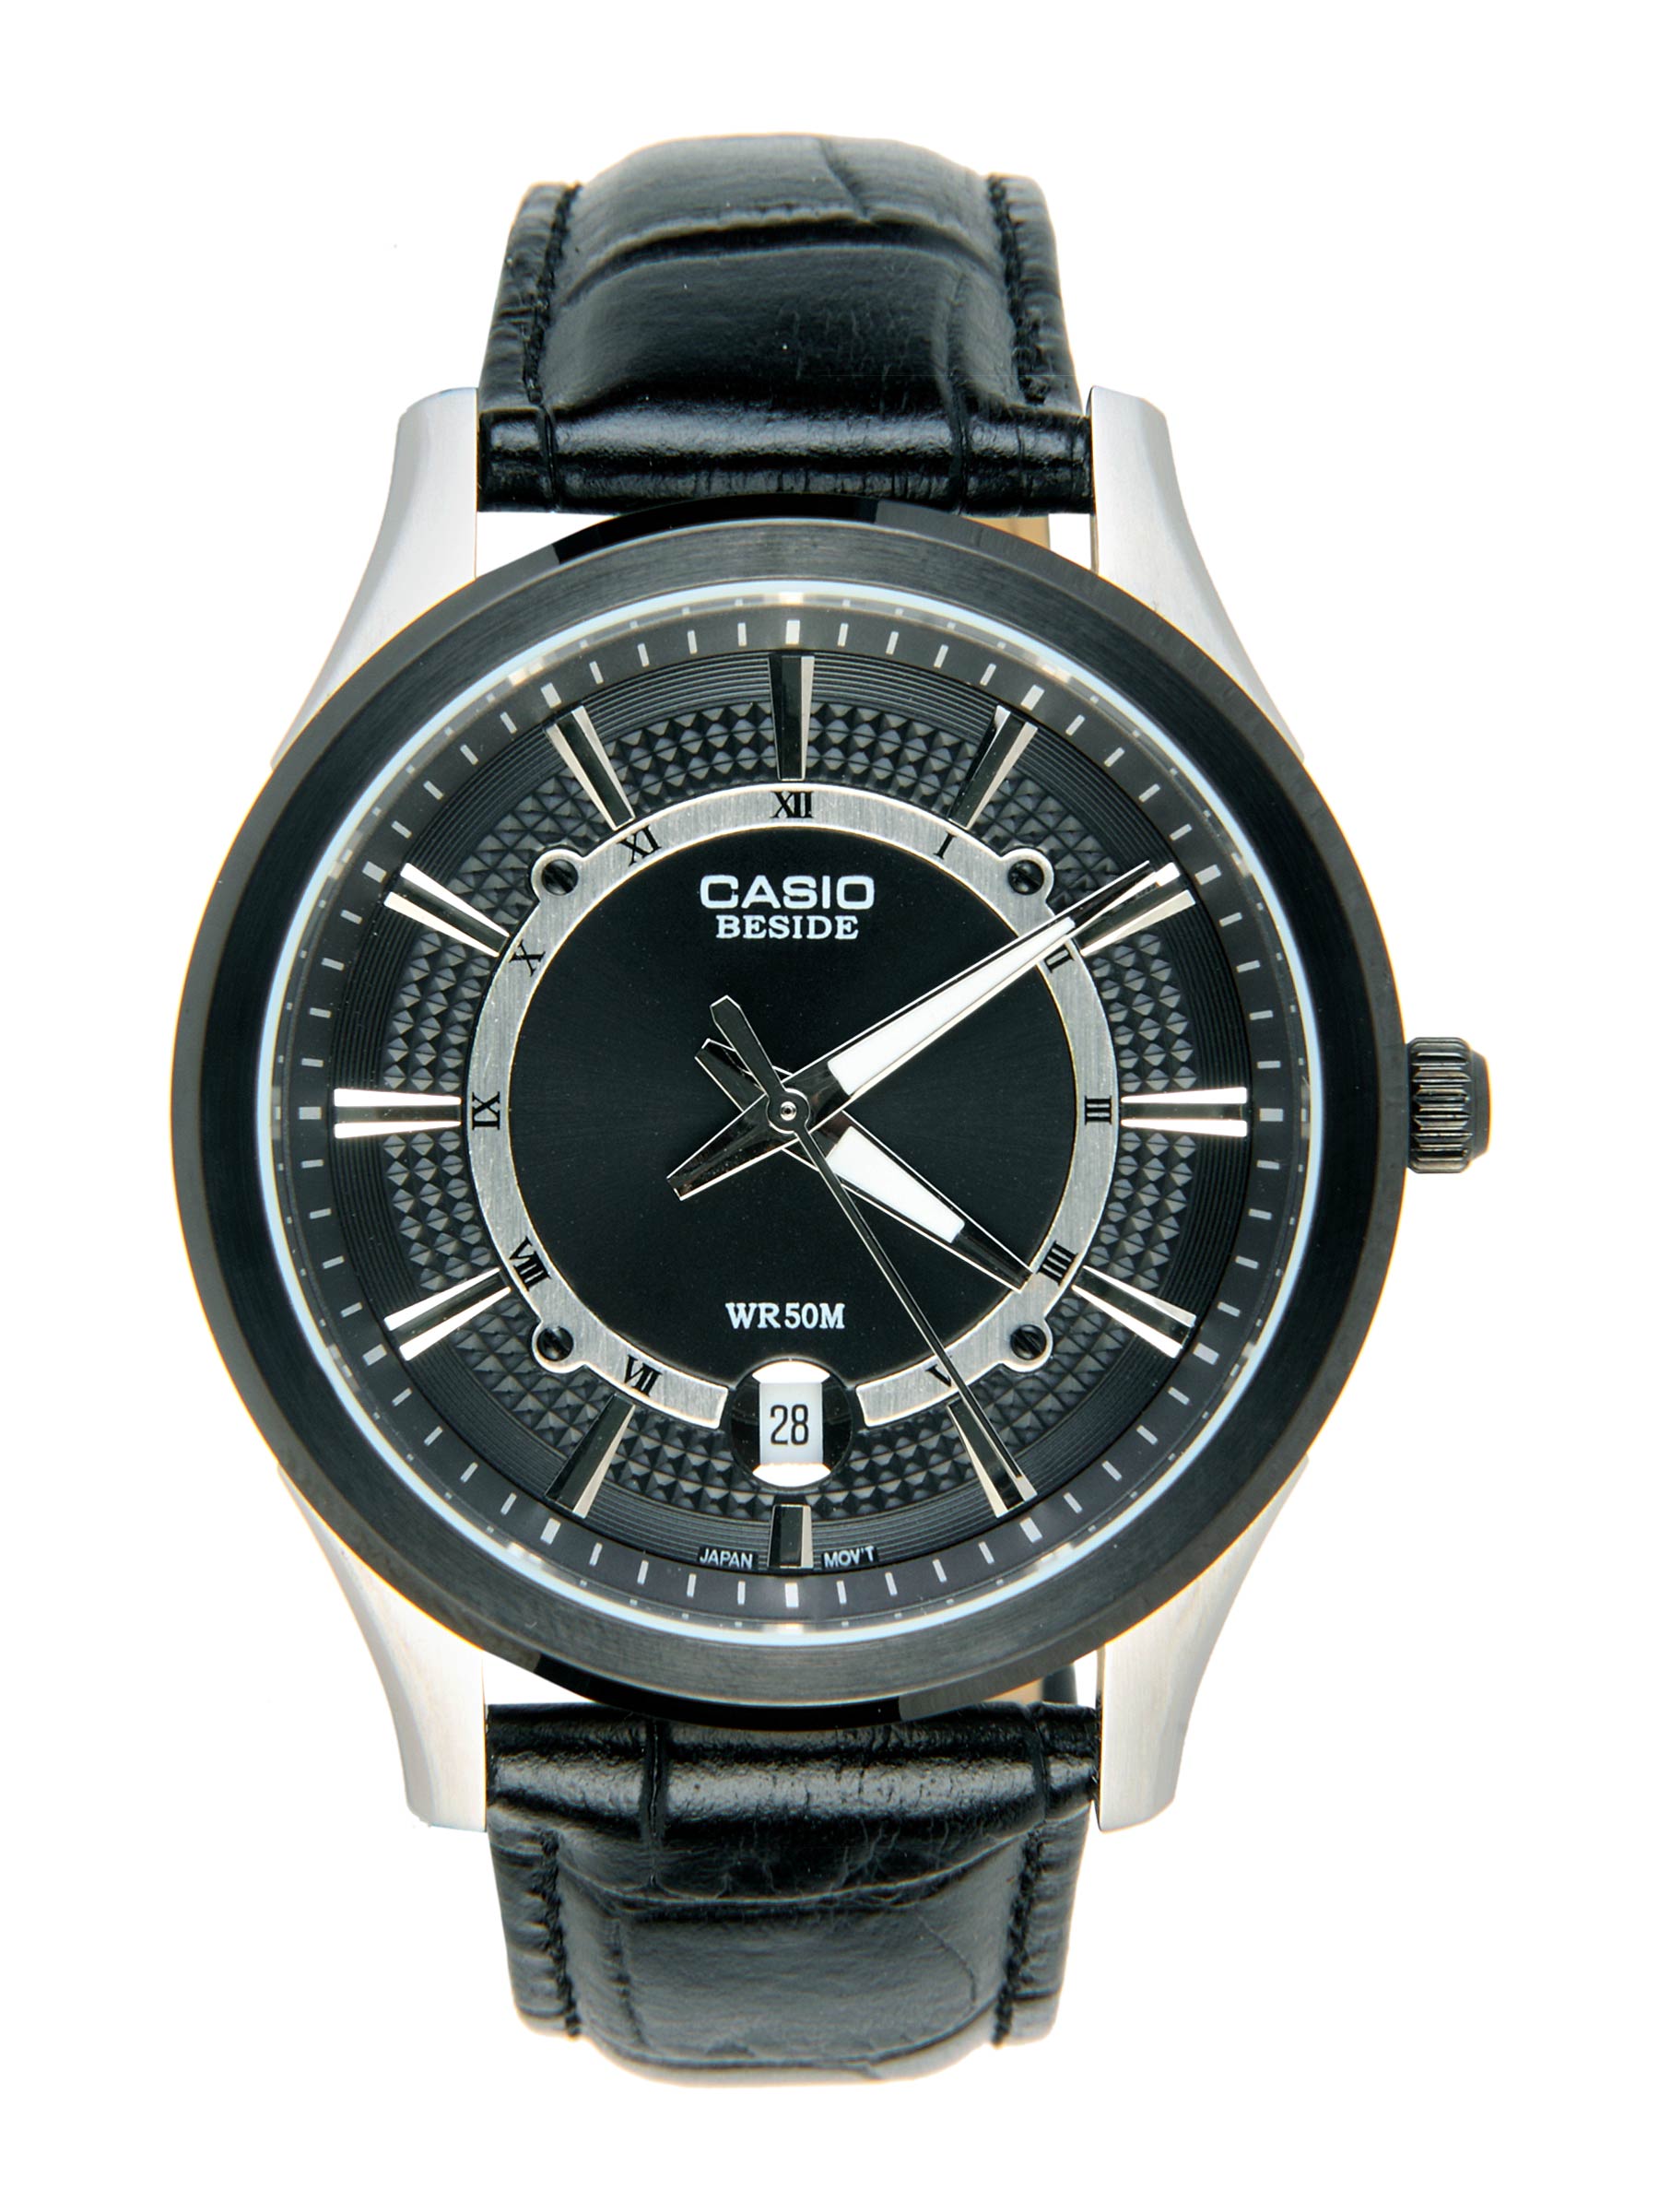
CASIO ENTICER Men Black Analogue Watch BS112
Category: Accessories / Watches / Watches
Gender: Men
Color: Black
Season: Winter 2016
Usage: Casual